Icelandic Naming Committee

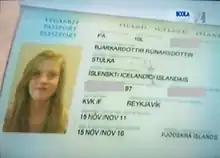
Passport of Blær Bjarkardóttir Rúnarsdóttir, using (Icelandic for "girl") in place of her real given name

The committee refused to allow Blær Bjarkardóttir Rúnarsdóttir (born 1997) to be registered under the name given to her as a baby, on the grounds that the masculine noun ("gentle breeze" in Icelandic) could be used only as a man's name. Blær—identified in official records as ("girl" in Icelandic)—and her mother, Björk Eiðsdóttir, challenged the committee's decision in court, arguing that had been used by Nobel Prize–winning Icelandic author Halldór Laxness as the name of a female character in his 1957 novel "The Fish Can Sing". One other woman in Iceland was already registered at the time with the name Blær, and two declensions—one masculine and one feminine—exist for the name.